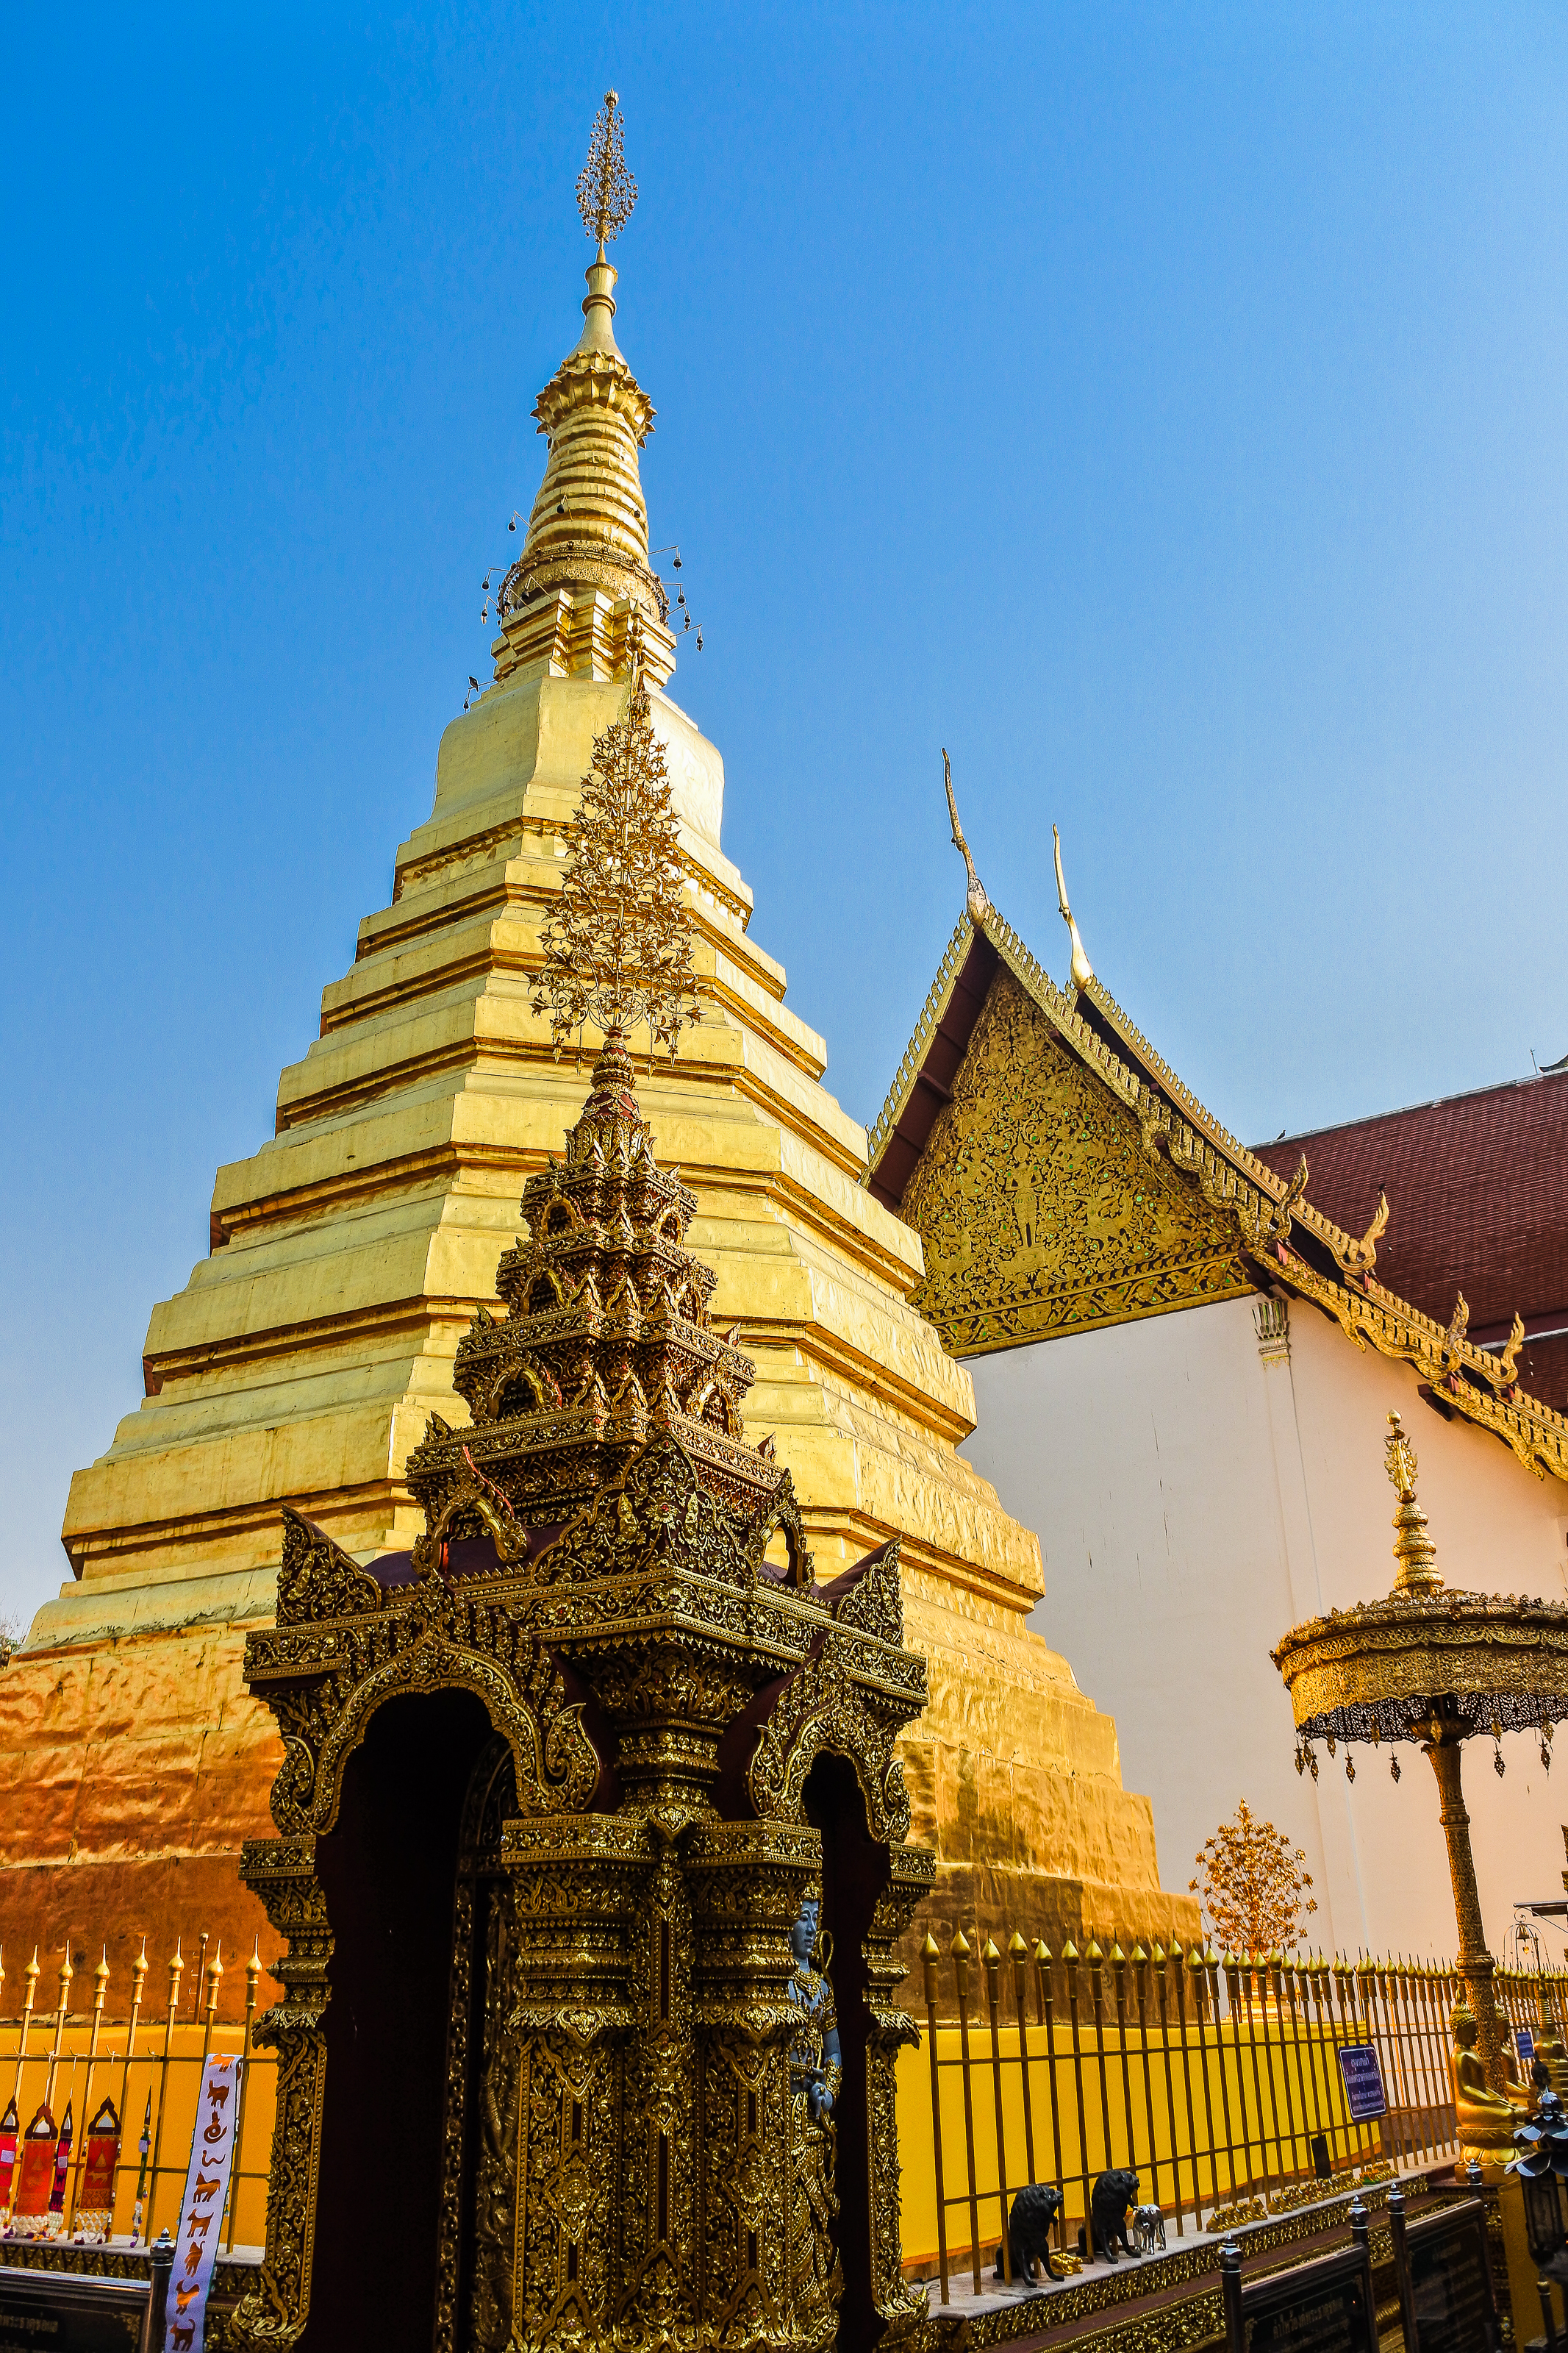
religious, hariphunchai, destination, tourism, northern, building, gold, tourist, amazing, beautiful, east, phra, province, buddha, thailand, golden, near, place, landmark, architecture, sky, roof, art, famous, old, asia, asian, statue, thai, wat, buddhism, ancient, stupa, religion, important, most, pagoda, lamphun, monastery, traditional, blue, background, culture, buddhist, temple, style, travel, worship, place of worship, spire, tower, historic site, chinese architecture, shrine, tourist attraction, steeple, national historic landmark, facade, tradition, pilgrimage